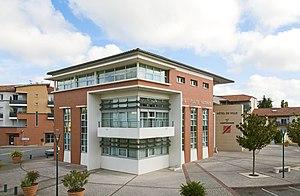
Lespinasse est une commune française située dans le département de la Haute-Garonne, en région Occitanie.